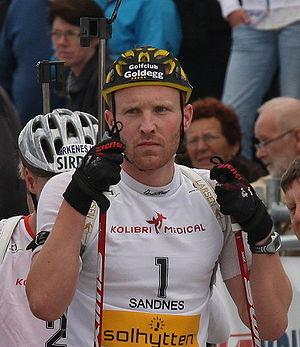
Simon Eder, né le 23 janvier 1983 à Zell am See, est un biathlète autrichien. Il est deux fois médaillé olympique en relais et quatre fois médaillé mondial dont deux fois individuellement.